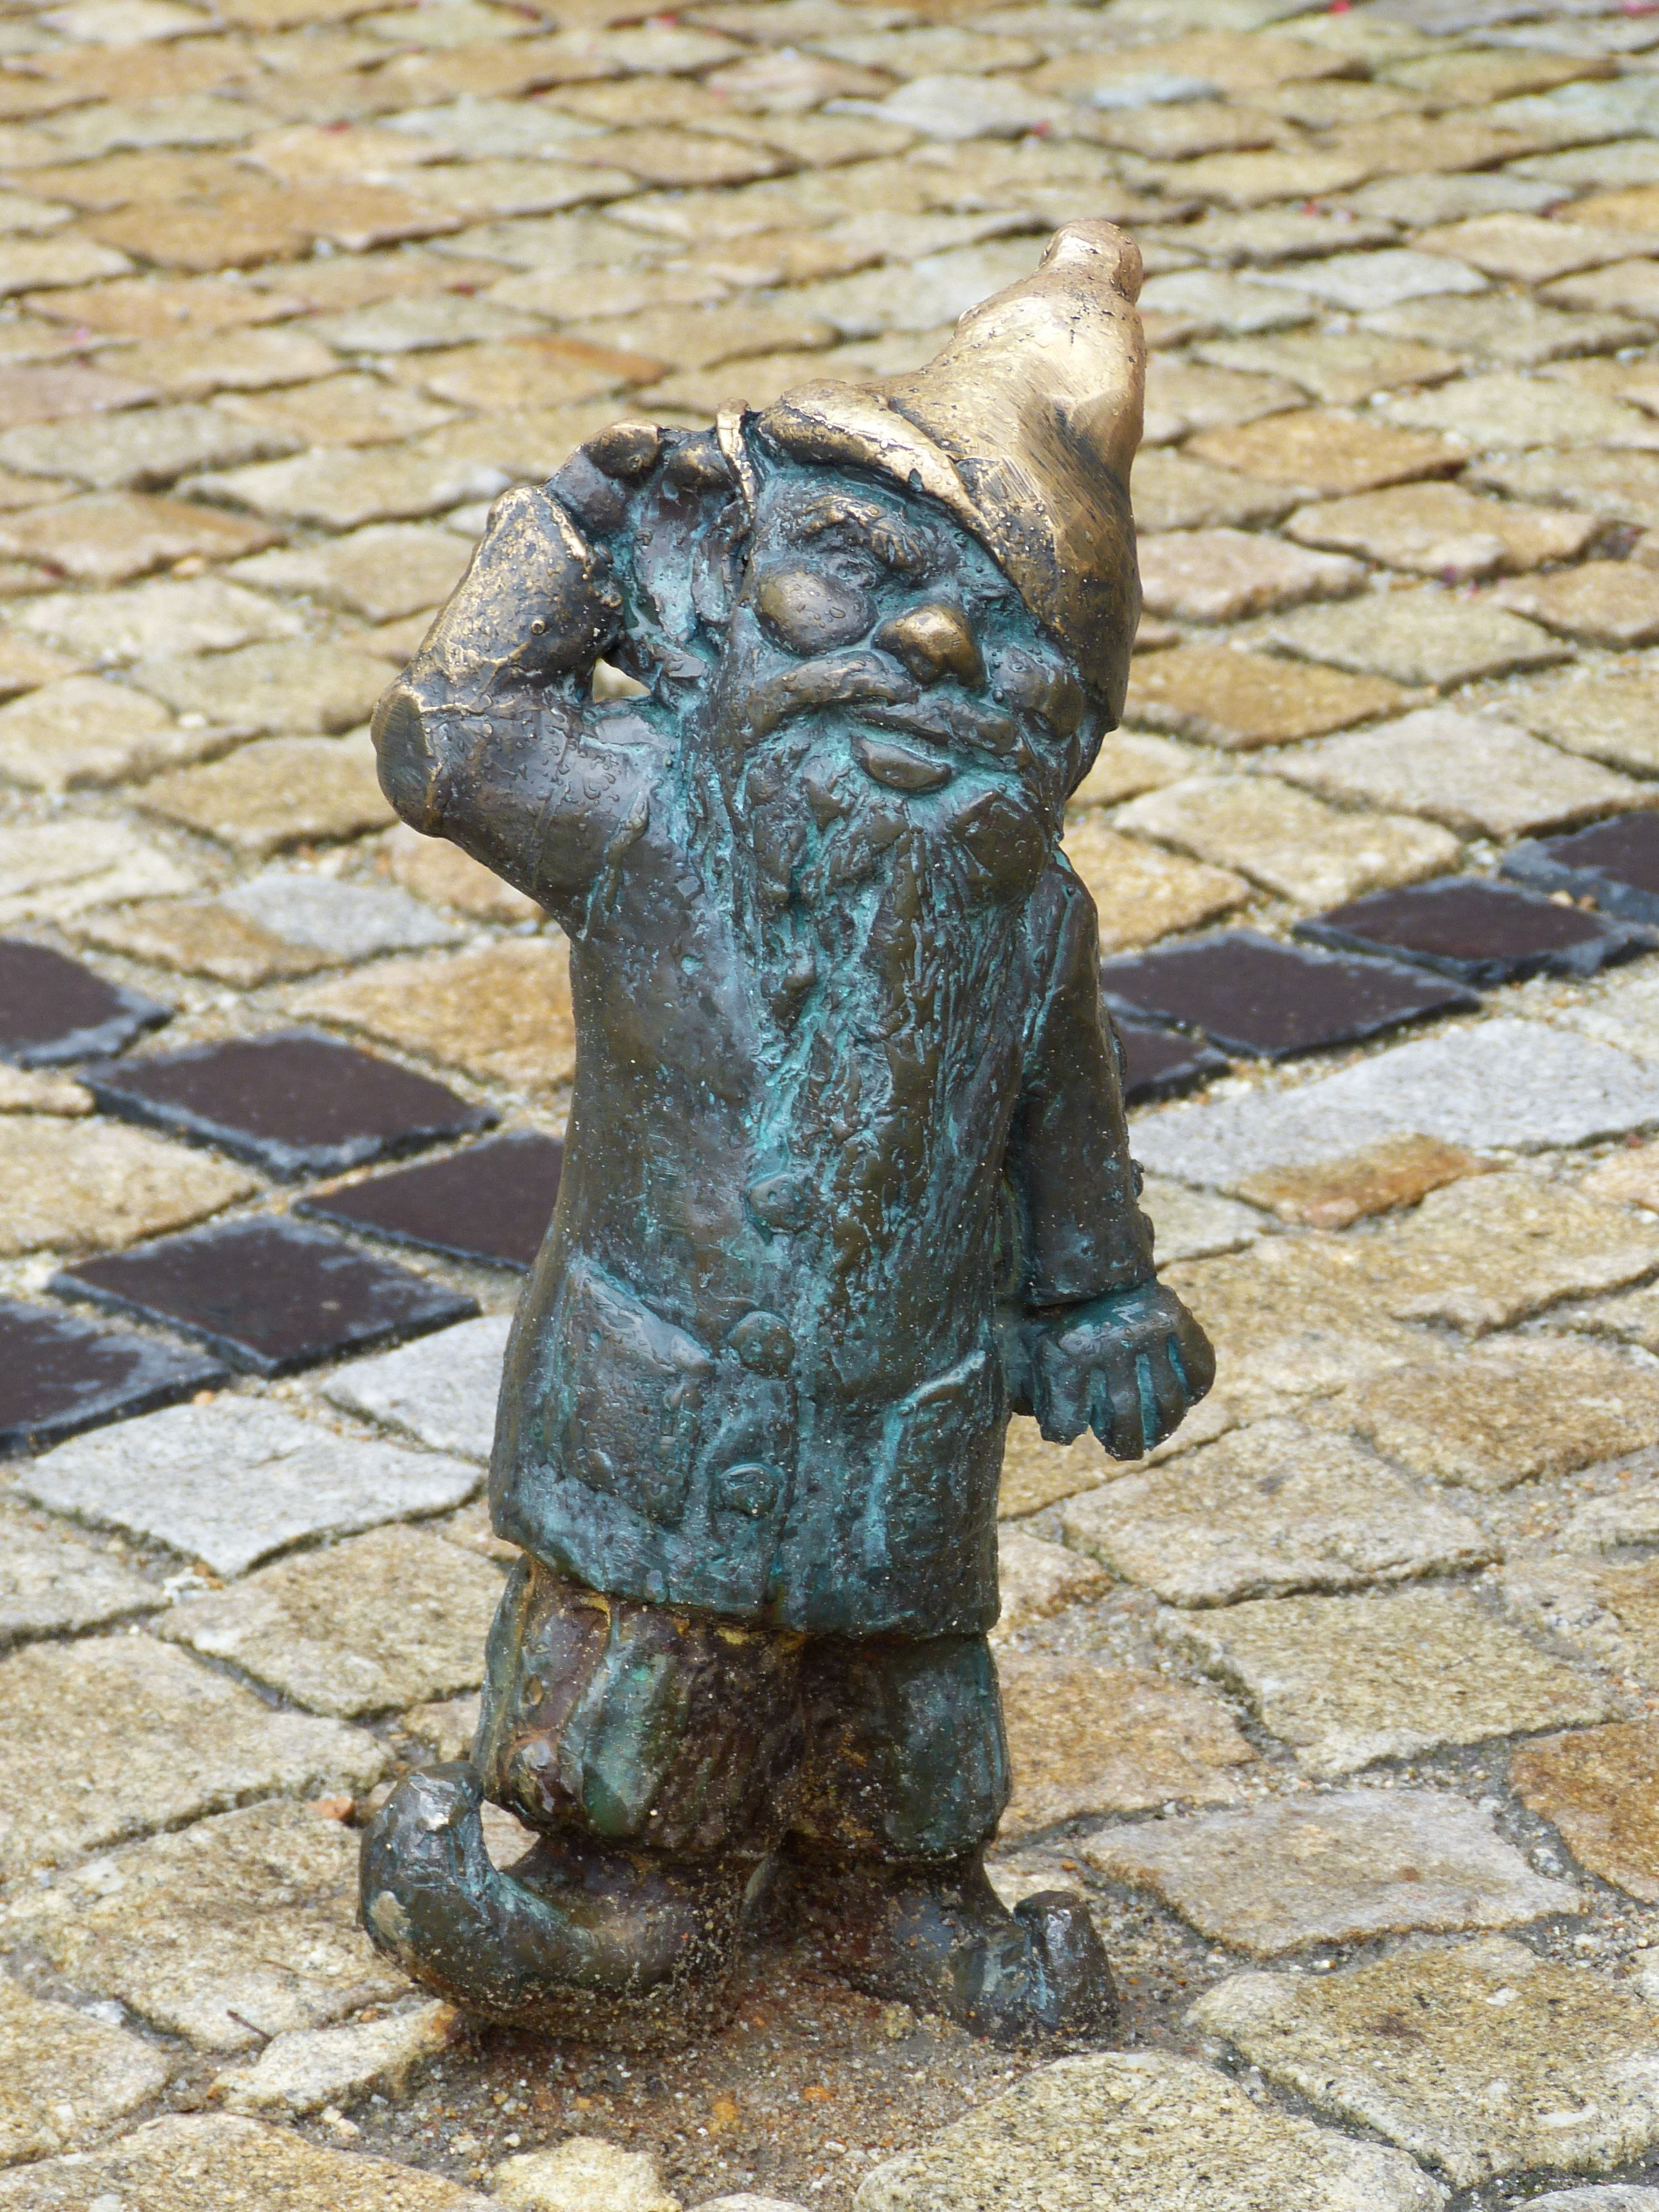
road, monument, statue, metal, ear, fabric, patch, gargoyle, sculpture, art, figure, poland, funny, bronze, cheeky, dwarf, carving, gnome, listen, silesia, kobold, wroclaw, stone carving